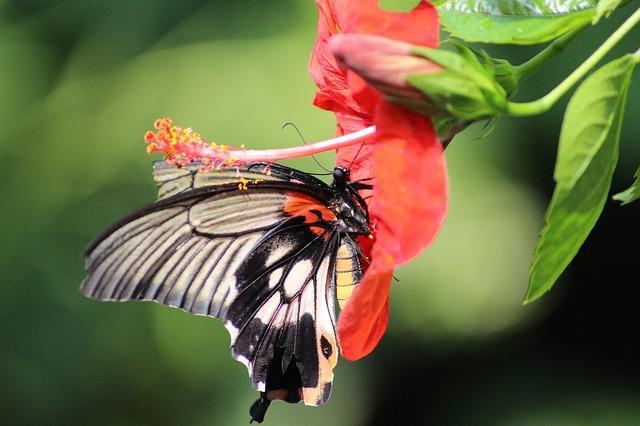
butterfly